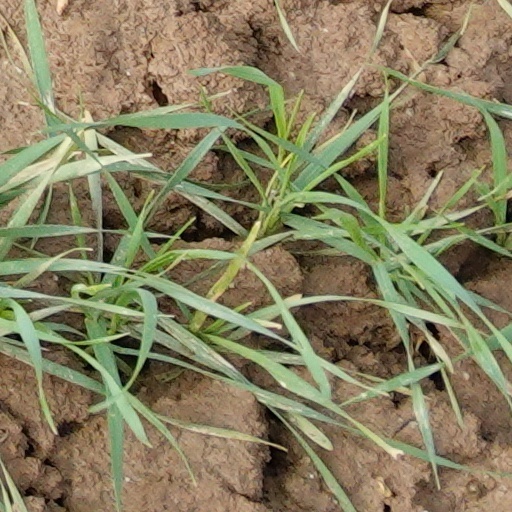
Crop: wheat